Alexander Uspenski

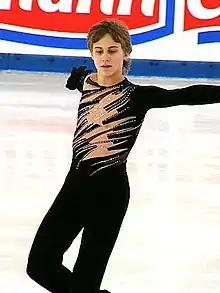
Alexander Uspenski competes at the 2004 Junior Grand Prix in Germany

Alexander Sergeyevich Uspenski (born 25 April 1987) is a Russian former competitive figure skater. He is the 2006 Finlandia Trophy silver medalist and 2004 ISU Junior Grand Prix Final bronze medalist.